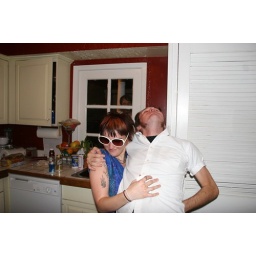
the only person looking at the camera is the guy in the window